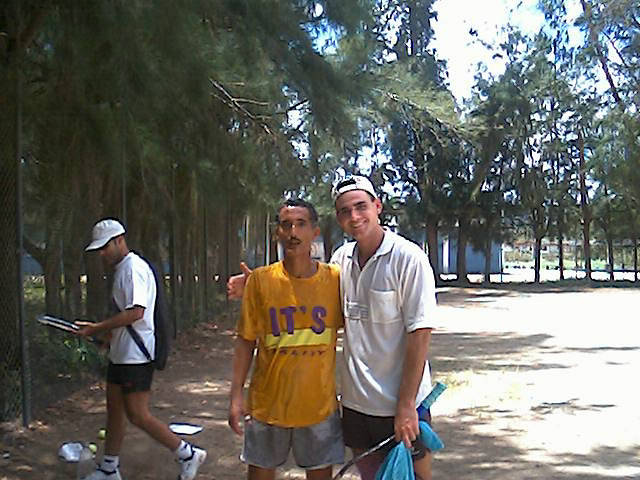
hai người đàn ông đứng cạnh nhau  một người đàn ông khác đang đi về phía bên trái